List of The Blacklist characters

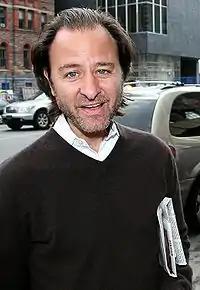
Marvin Gerard is portrayed by Fisher Stevens, in 2015

Marvin Gerard (Blacklister No. 80) was a Harvard alum and magna cum laude graduate, Gerard became the college's third-youngest professor at the age of 31. He went on to serve as prosecutor for the state of New York for 3 years, after which he made a partner at his father-in-law's criminal defense firm. While Gerard was being considered for a seat on the federal bench, his teenage son, Timothy, fell in with a bad crowd and, suffering emotional abuse from his mother, abused prescription drugs he got from her supply. Gerard separated from his wife and filed for custody, but since his wife came from an influential family, he wasn't able to. He eventually went so far as to kidnap Timothy to keep him away from his mother, for which he was disbarred and sentenced to 7–10 years at Federal Correctional Institution, Cumberland. Timothy hanged himself a year later. Gerard continued doing legal work behind bars, serving as shadow counsel to politicians, CEOs, and high-profile criminals, including Reddington, who apparently consulted with Gerard before he turned himself into the FBI against Gerard's strong objections.